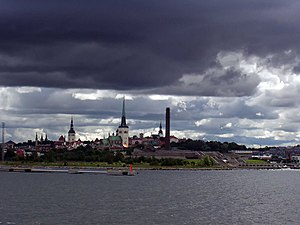
Tallinn / Baggrund for navnet (etymologi)
Tallinn set fra søen